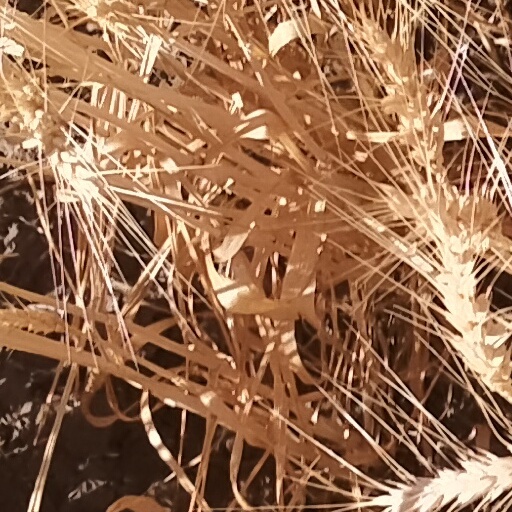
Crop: wheat